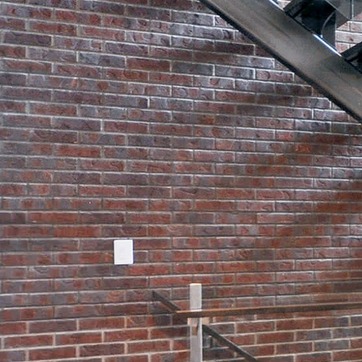
Material: brick